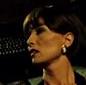
Age: 41